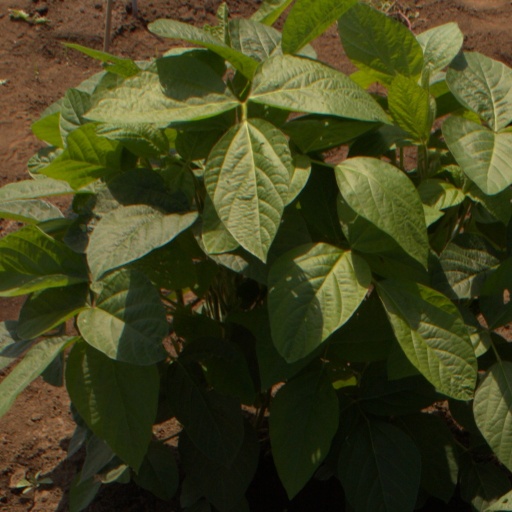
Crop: soybean